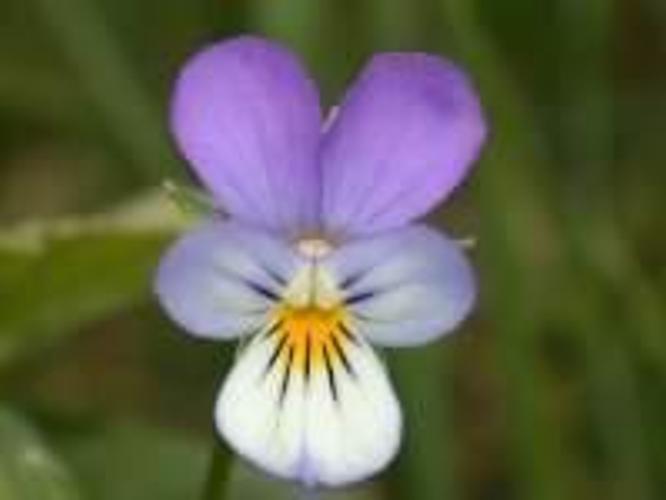
Flower: Pansy